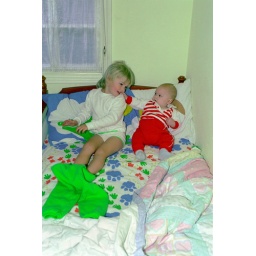
AML & BDL in bed on Xmas eve at San Carlos home 12-24-90